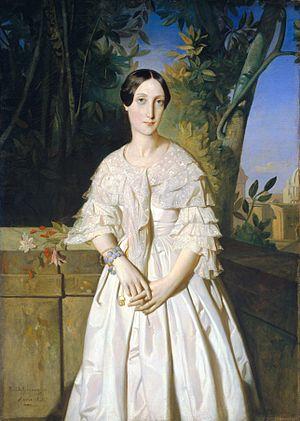
Charles-Armand-Septime de Faÿ, comte de La Tour-Maubourg, est un diplomate et homme politique français du XIXᵉ siècle.